Chris Mears (diver)

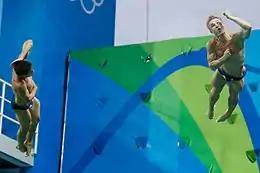
Chris Mears and Jack Laugher at the 2016 Olympics in Rio

In May 2016, Mears and Jack Laugher won the 3m synchronised springboard at the European Championships in London.